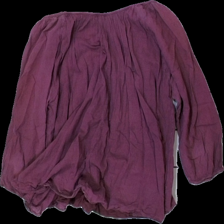
View: back
Type: Blouse
Category: Ladies
Brand: Not in the list
Brand text on label: Repeat
Colors: Purple
Material: 100% cotton
Cut: Regular, C-collar, Loose
Size: L
Season: All
Damage: Pilling armpit
Damage location: top left
Damage 2: Pilling armpit
Damage 2 location: top right
Price range: 50-100
Recommended usage: Recycle
Comment: Washed out